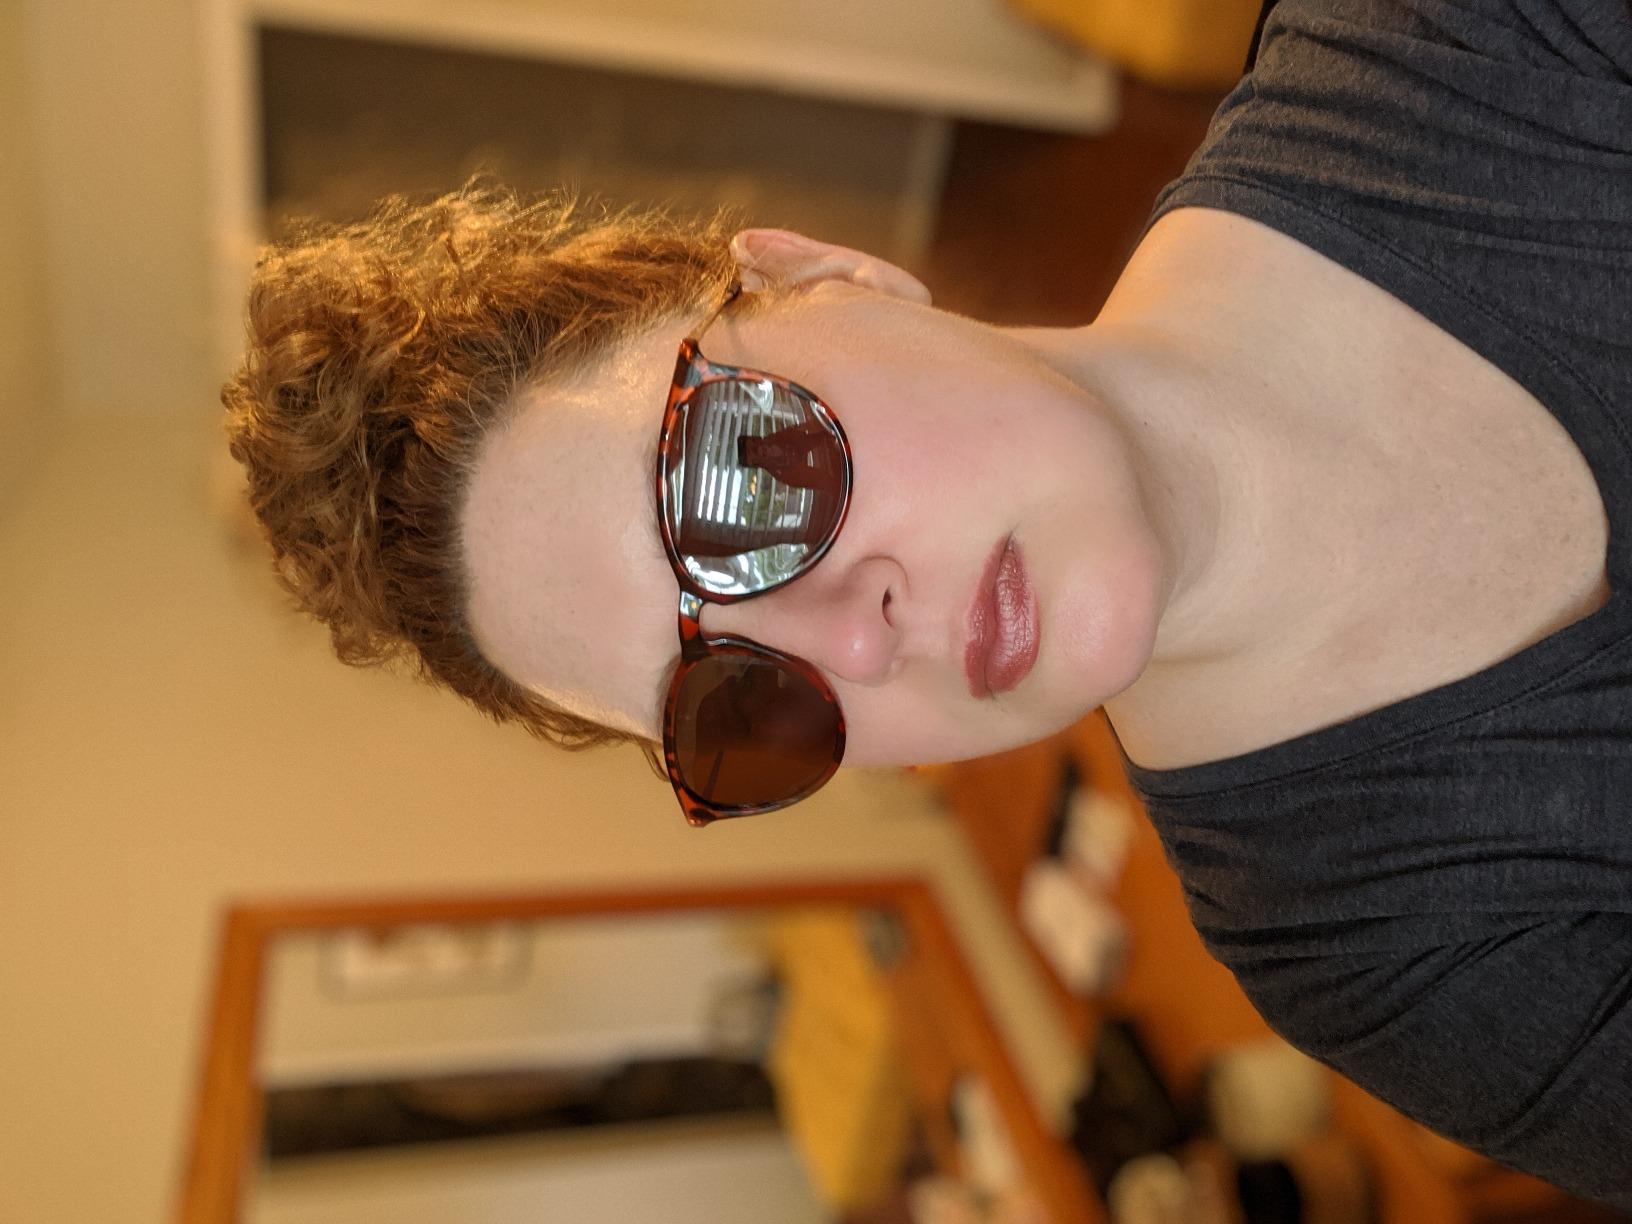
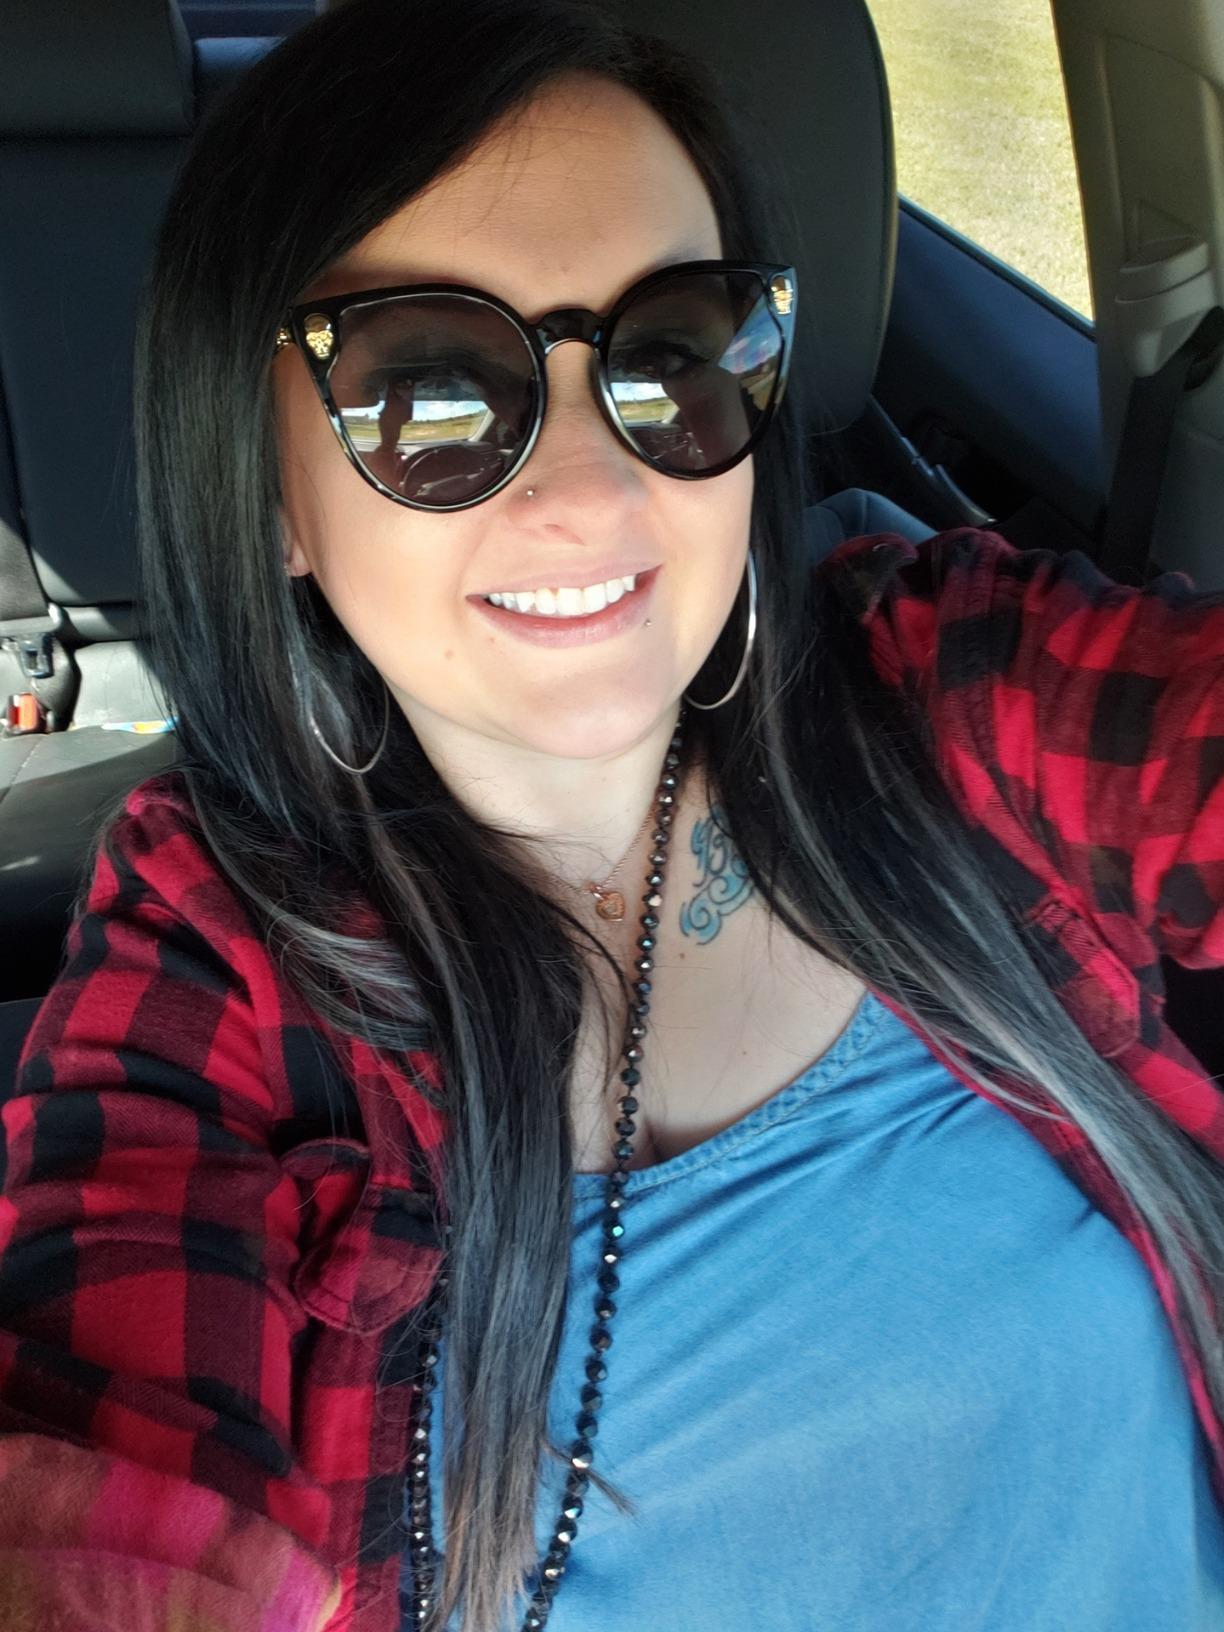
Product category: accessories_sunglasses
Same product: no